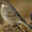
Label: bird